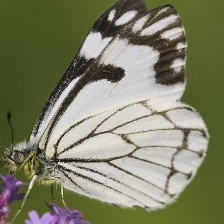
Species: PINE WHITE
Butterfly family (ImageNet category): cabbage_butterfly